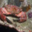
Label: cra